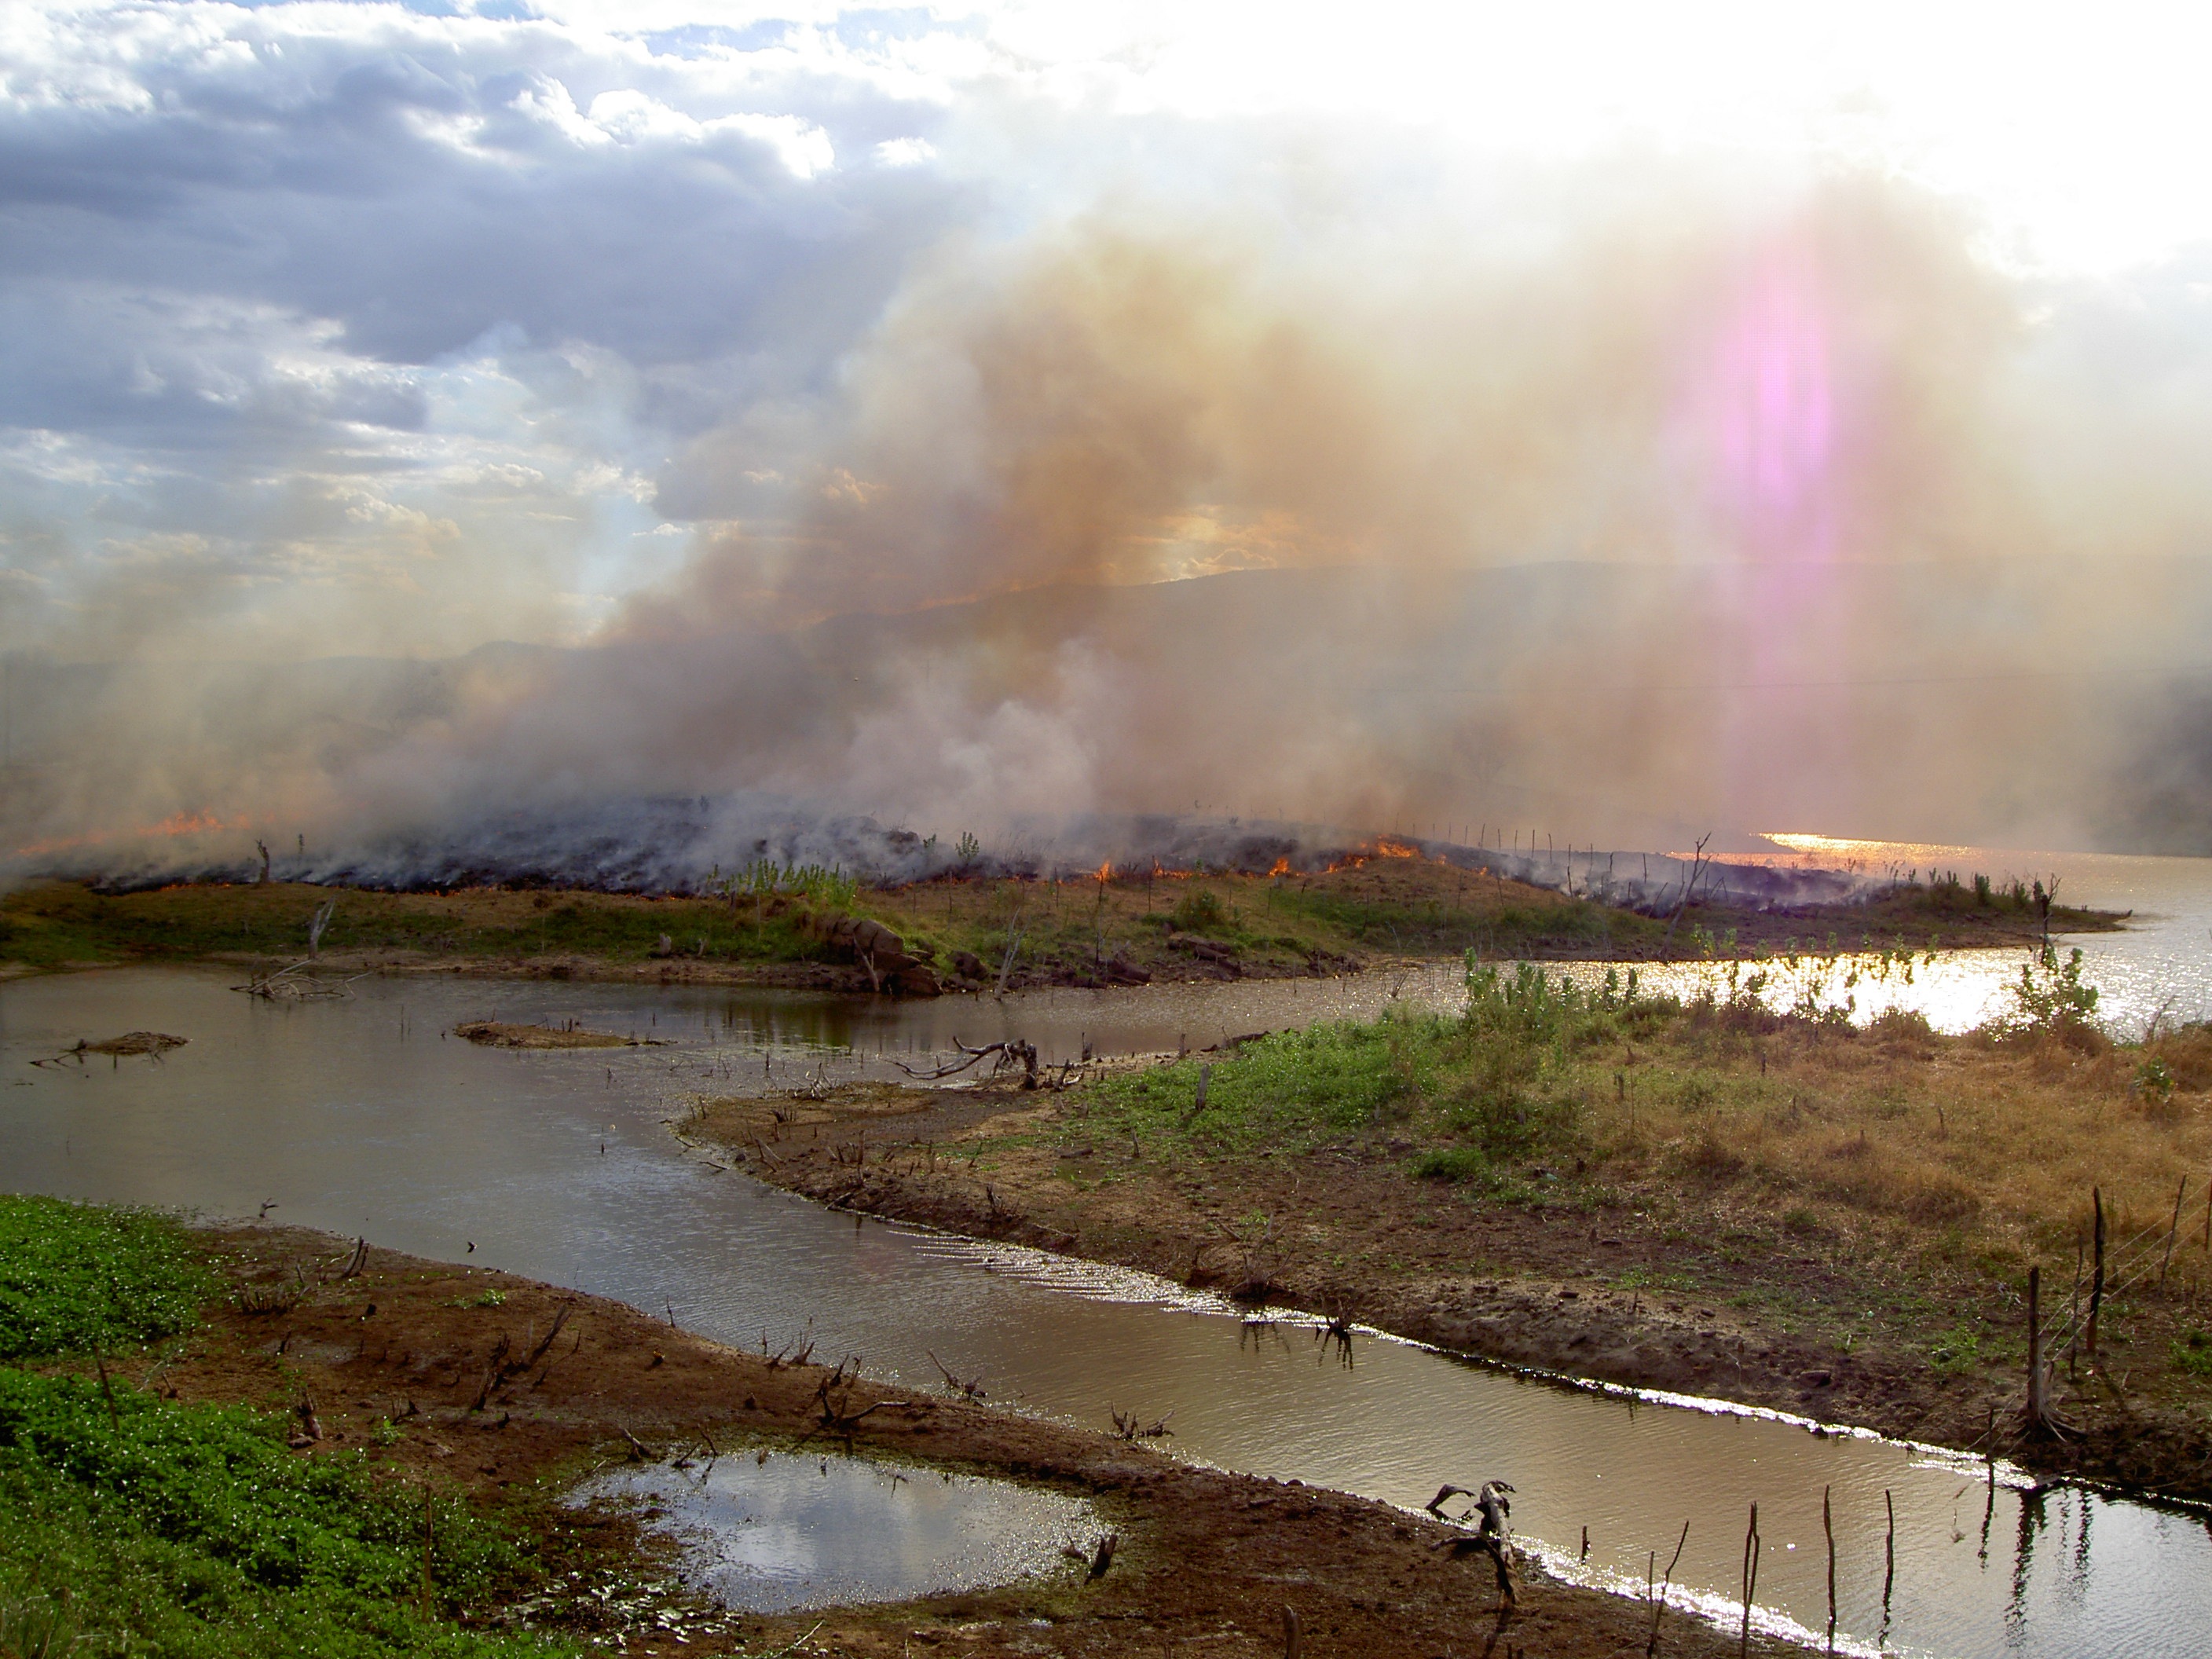
marsh, morning, river, reflection, fire, wetland, dump, brazil, pollution, landform, cear, geographical feature, atmospheric phenomenon